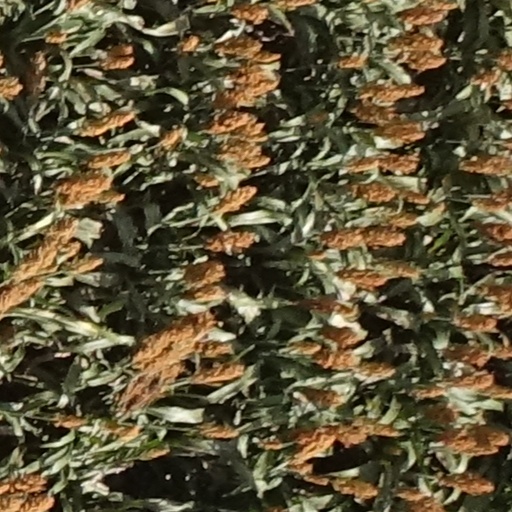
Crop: sorghum